Anarkali (1953 film)

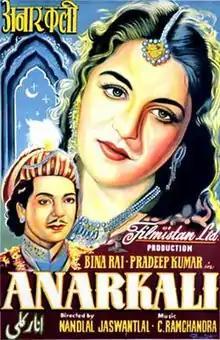

Anarkali is a 1953 Indian historical drama film, directed by Nandlal Jaswantlal, and written by Nasir Hussain and Hameed Butt, based on the historical legend of the Mughal emperor Jahangir (Salim). As per the legend, Jahangir revolted against his father Akbar over his love for a common girl called Anarkali.